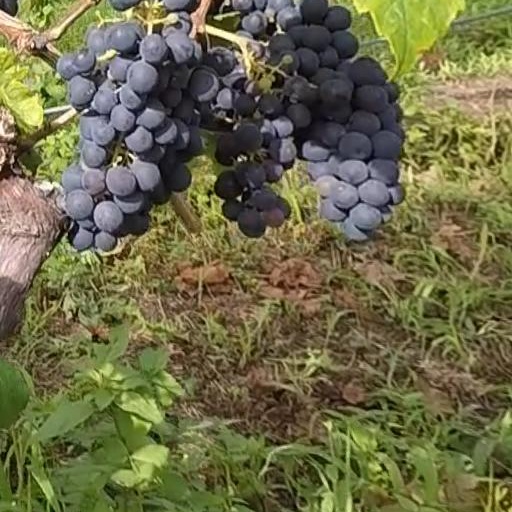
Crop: grape